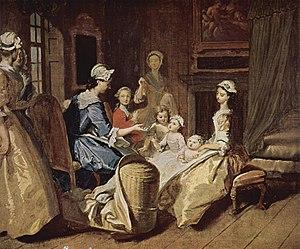
Thoughts on the education of daughters: with reflections on female conduct, in the more important duties of life est le premier ouvrage publié de la féministe britannique Mary Wollstonecraft. Publié en 1787 par son ami Joseph Johnson, l'ouvrage est un manuel de conduite qui présente des conseils sur l'éducation féminine dans la classe moyenne britannique émergente. Bien que dominé par des questions de moralité et de convenances, le texte contient aussi des instructions de base pour l'éducation des enfants, tels que les soins aux nourrissons.